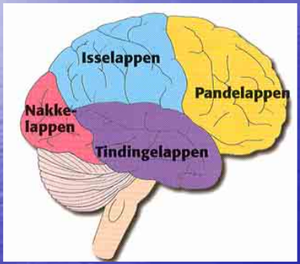
Præfrontal cortex
hjernens områder
hjernens forskellige områder pandelap, tindinge lap osv
Det præfrontale cortex er den forreste del af hjernens frontallap, også kaldet pandelappen. Hjernen kan inddeles i pandelap, tindingelap, isselap og nakkelap. Pandelappen består derudover af en øvre og en nedre del. Den præcise størrelse, beliggenhed og navnlig afgrænsning af denne anatomiske struktur er omdiskuteret. Området ligger foran de motoriske og præmotoriske områder. Lidt enkelt sagt ligger området foran og øverst i hjernen.